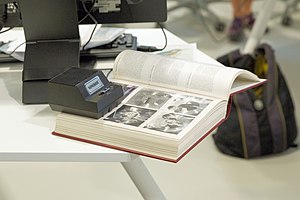
Grammofon / Modeller / Sonobox
En Sonobox afspiller en side i et leksikon, siden er af plastic med prægning der muliggør afspilning.
Afspilning af lyd i en bog
En grammofon er en betegnelse for en apparat til afspilning af lyd, lagret på en grammofonplade. Selve betegnelsen grammofon bruges ikke ret meget længere. I stedet taler man om en pladespiller.